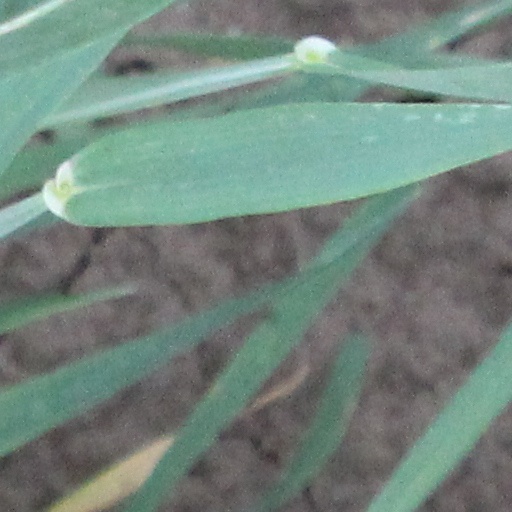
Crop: wheat